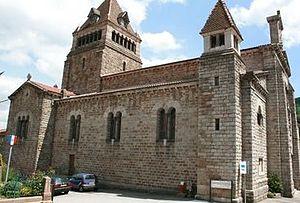
Eglise St-Blaise
Saint-Sauveur-en-Rue est une commune française située dans le département de la Loire, en région Auvergne-Rhône-Alpes.
Le prieuré de Saint-Sauveur-en-Rue est un édifice religieux situé dans le village du même nom, au sud de la Loire, aux confins du Velay, du Vivarais et du Dauphiné. Il a été créé en 1061 grâce au don de Artaud d'Argental de l'église de Saint-Sauveur aux moines de la Chaise-Dieu afin d'y fonder un prieuré. Entre 1061 et 1607, le prieuré sera dépendant de l'abbaye de la Chaise-Dieu avant d'être dépendant des Jésuites de Tournon. Le prieuré, qui est bénédictin, est l'un des premiers de l'abbaye de la Chaise-Dieu.
L'église Saint-Blaise est une église datant du XIIᵉ siècle et qui a été reconstruite entre 1900 et 1902. Pendant l'époque médiévale, elle a été l'église principale du prieuré de Saint-Sauveur. Aujourd'hui, très peu de vestiges de l'ancienne église médiévale existent.